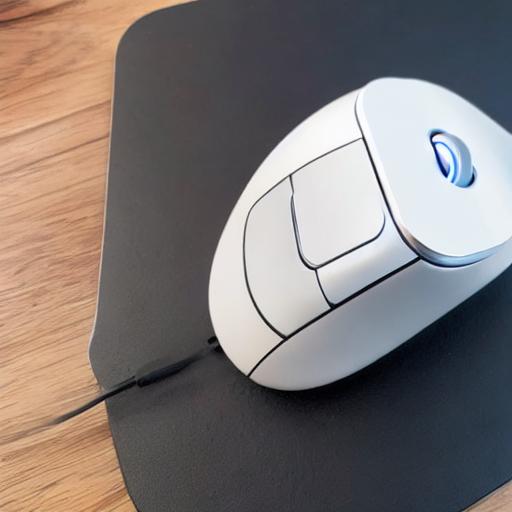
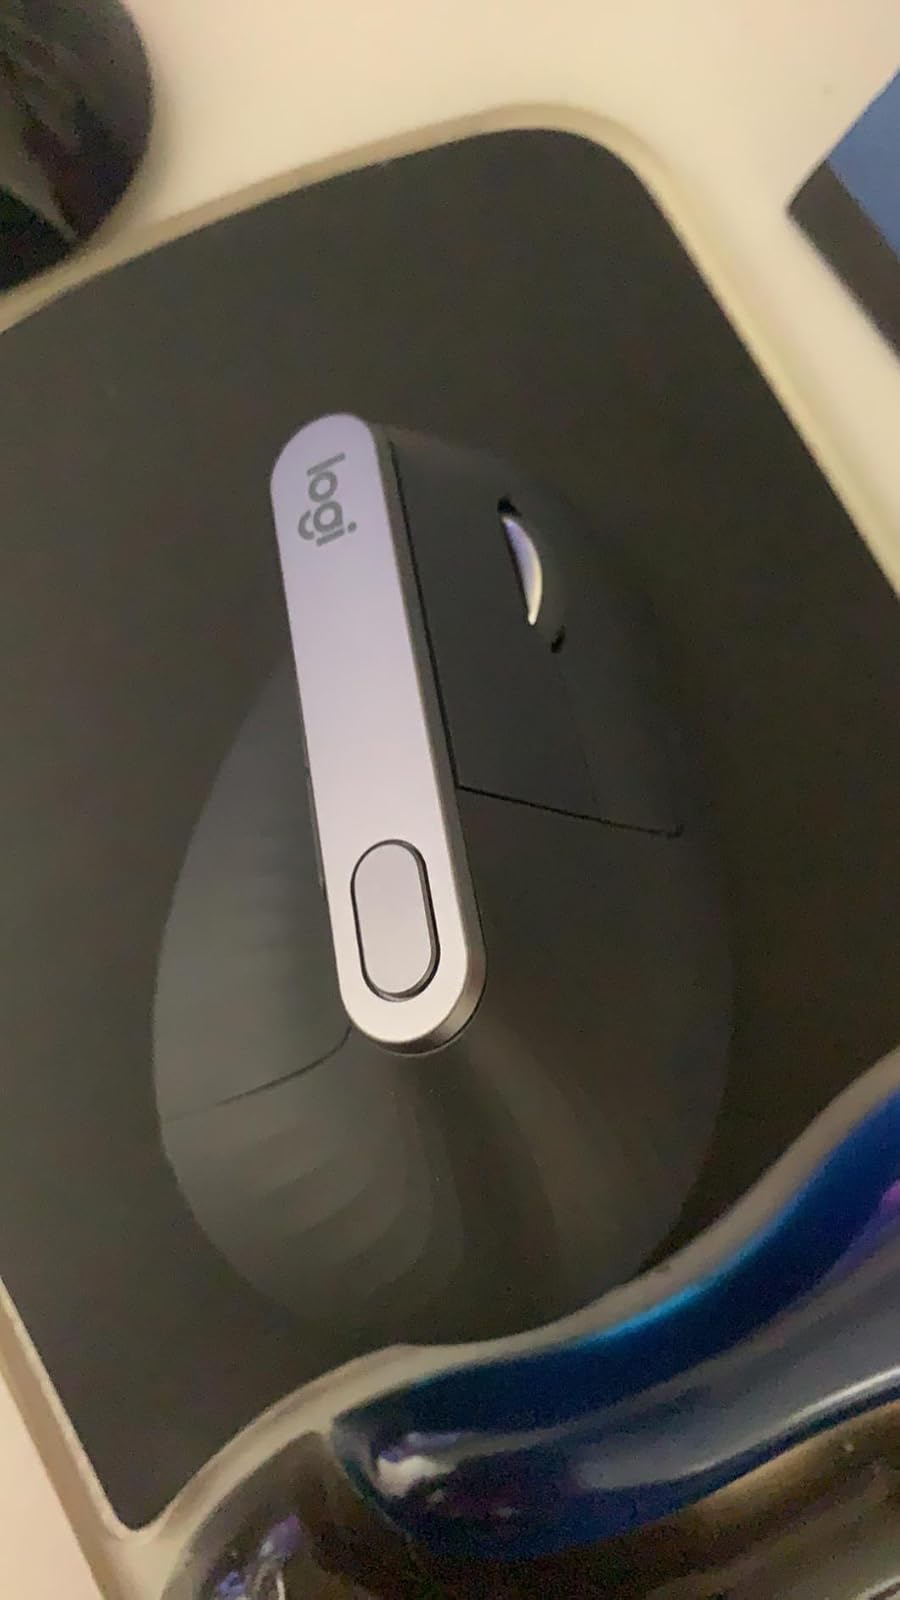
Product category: mouse
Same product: no